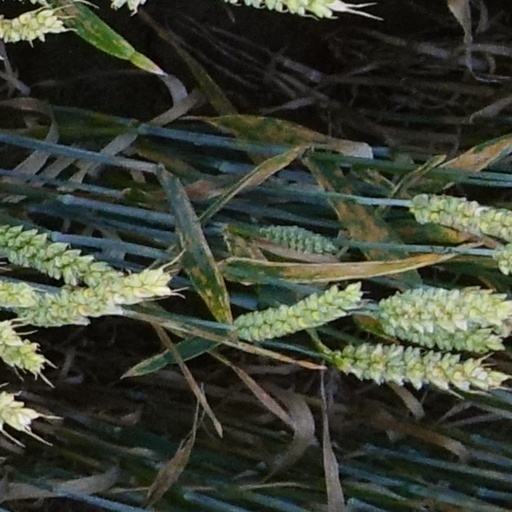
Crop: wheat